Saarlouis Hauptbahnhof

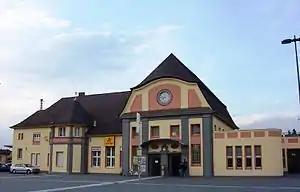

Saarlouis Hauptbahnhof is the only station in the town of Saarlouis in the German state of Saarland. It is on the Saar line between Trier and Saarbrucken in the district of Roden, about 1 km north of the city centre. It is classified by Deutsche Bahn as a category 3 station.